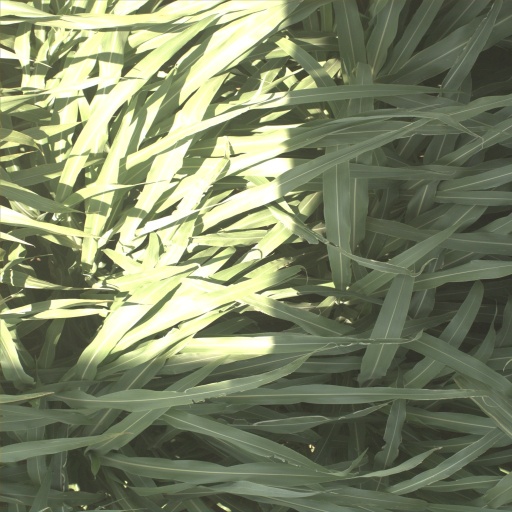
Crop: sorghum